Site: brandenburg
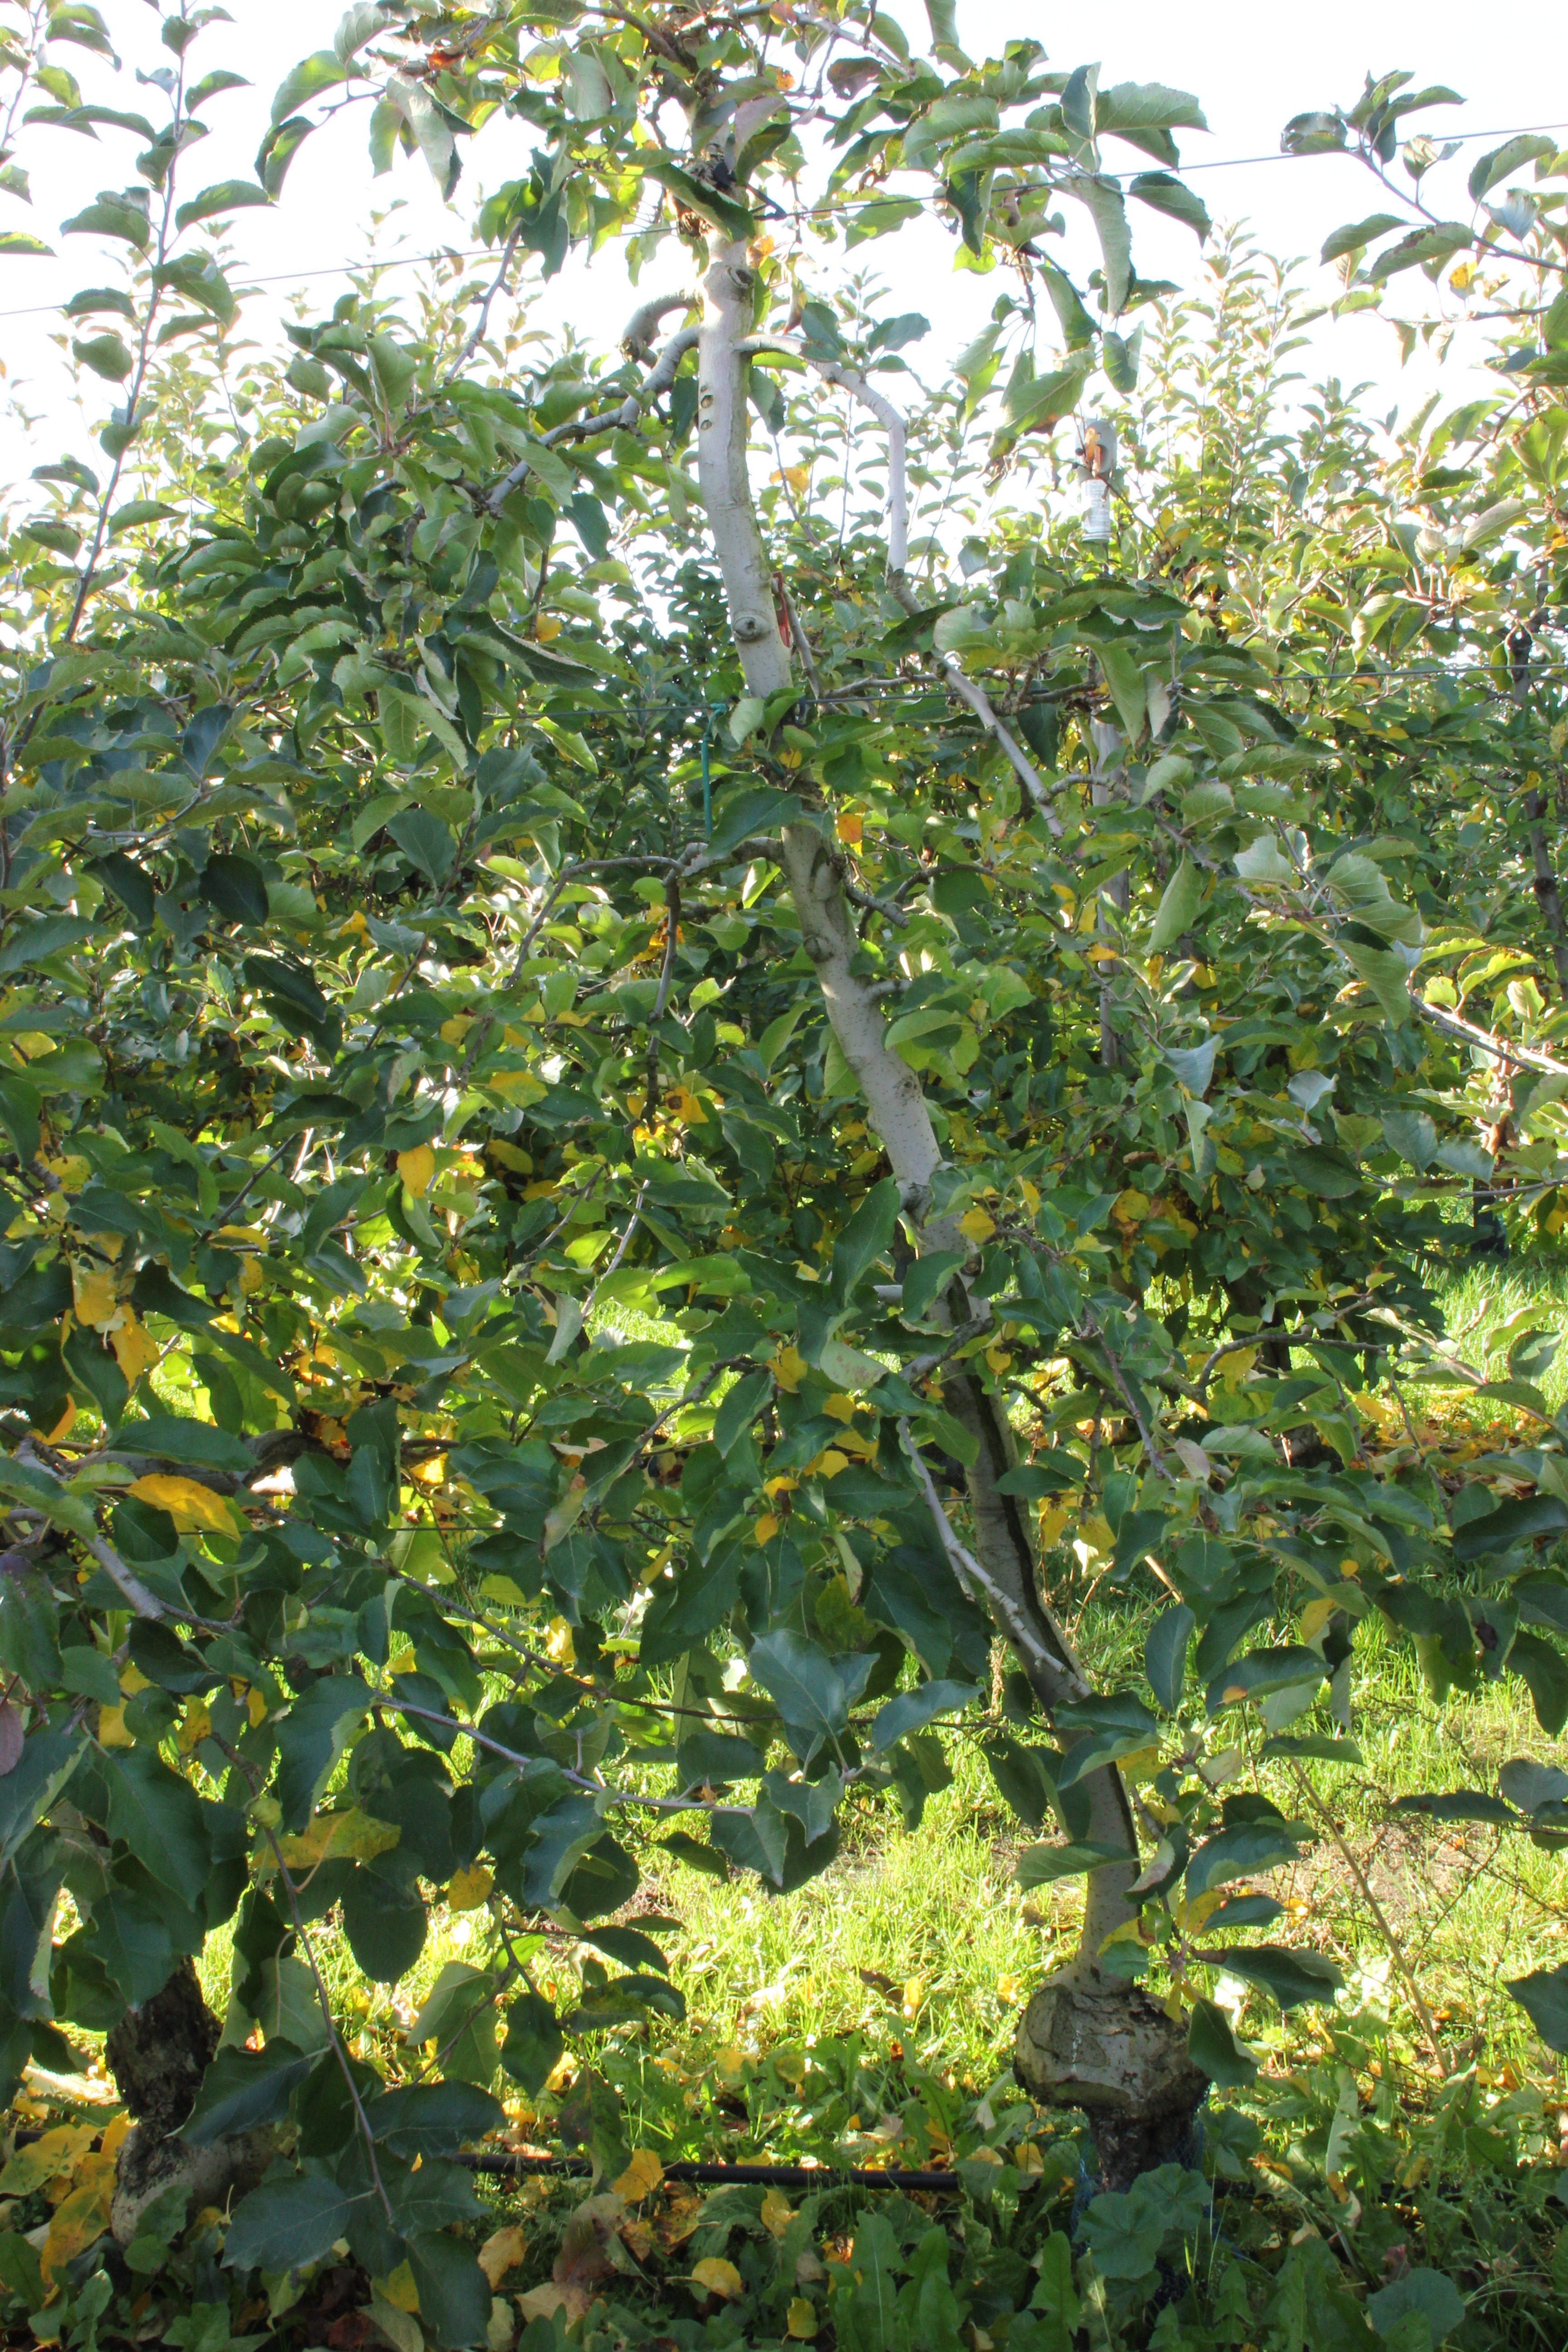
Growth stage (BBCH 91): Senescence, beginning of dormancy